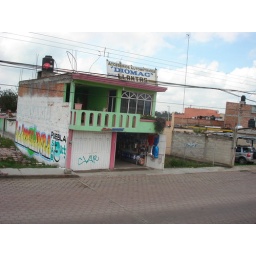
A building in the sky